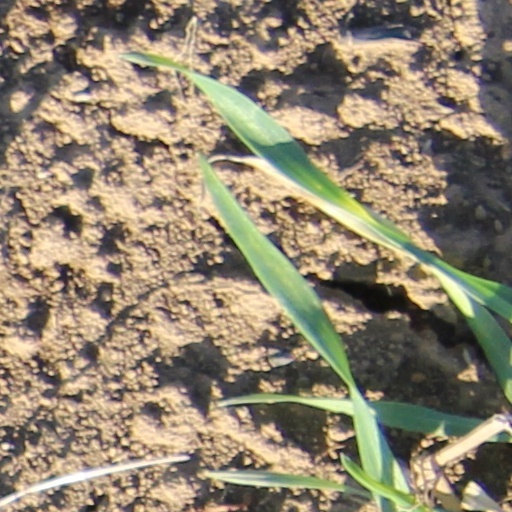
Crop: wheat